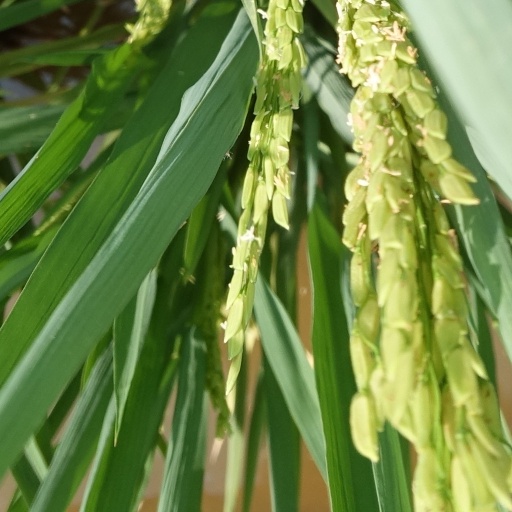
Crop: rice